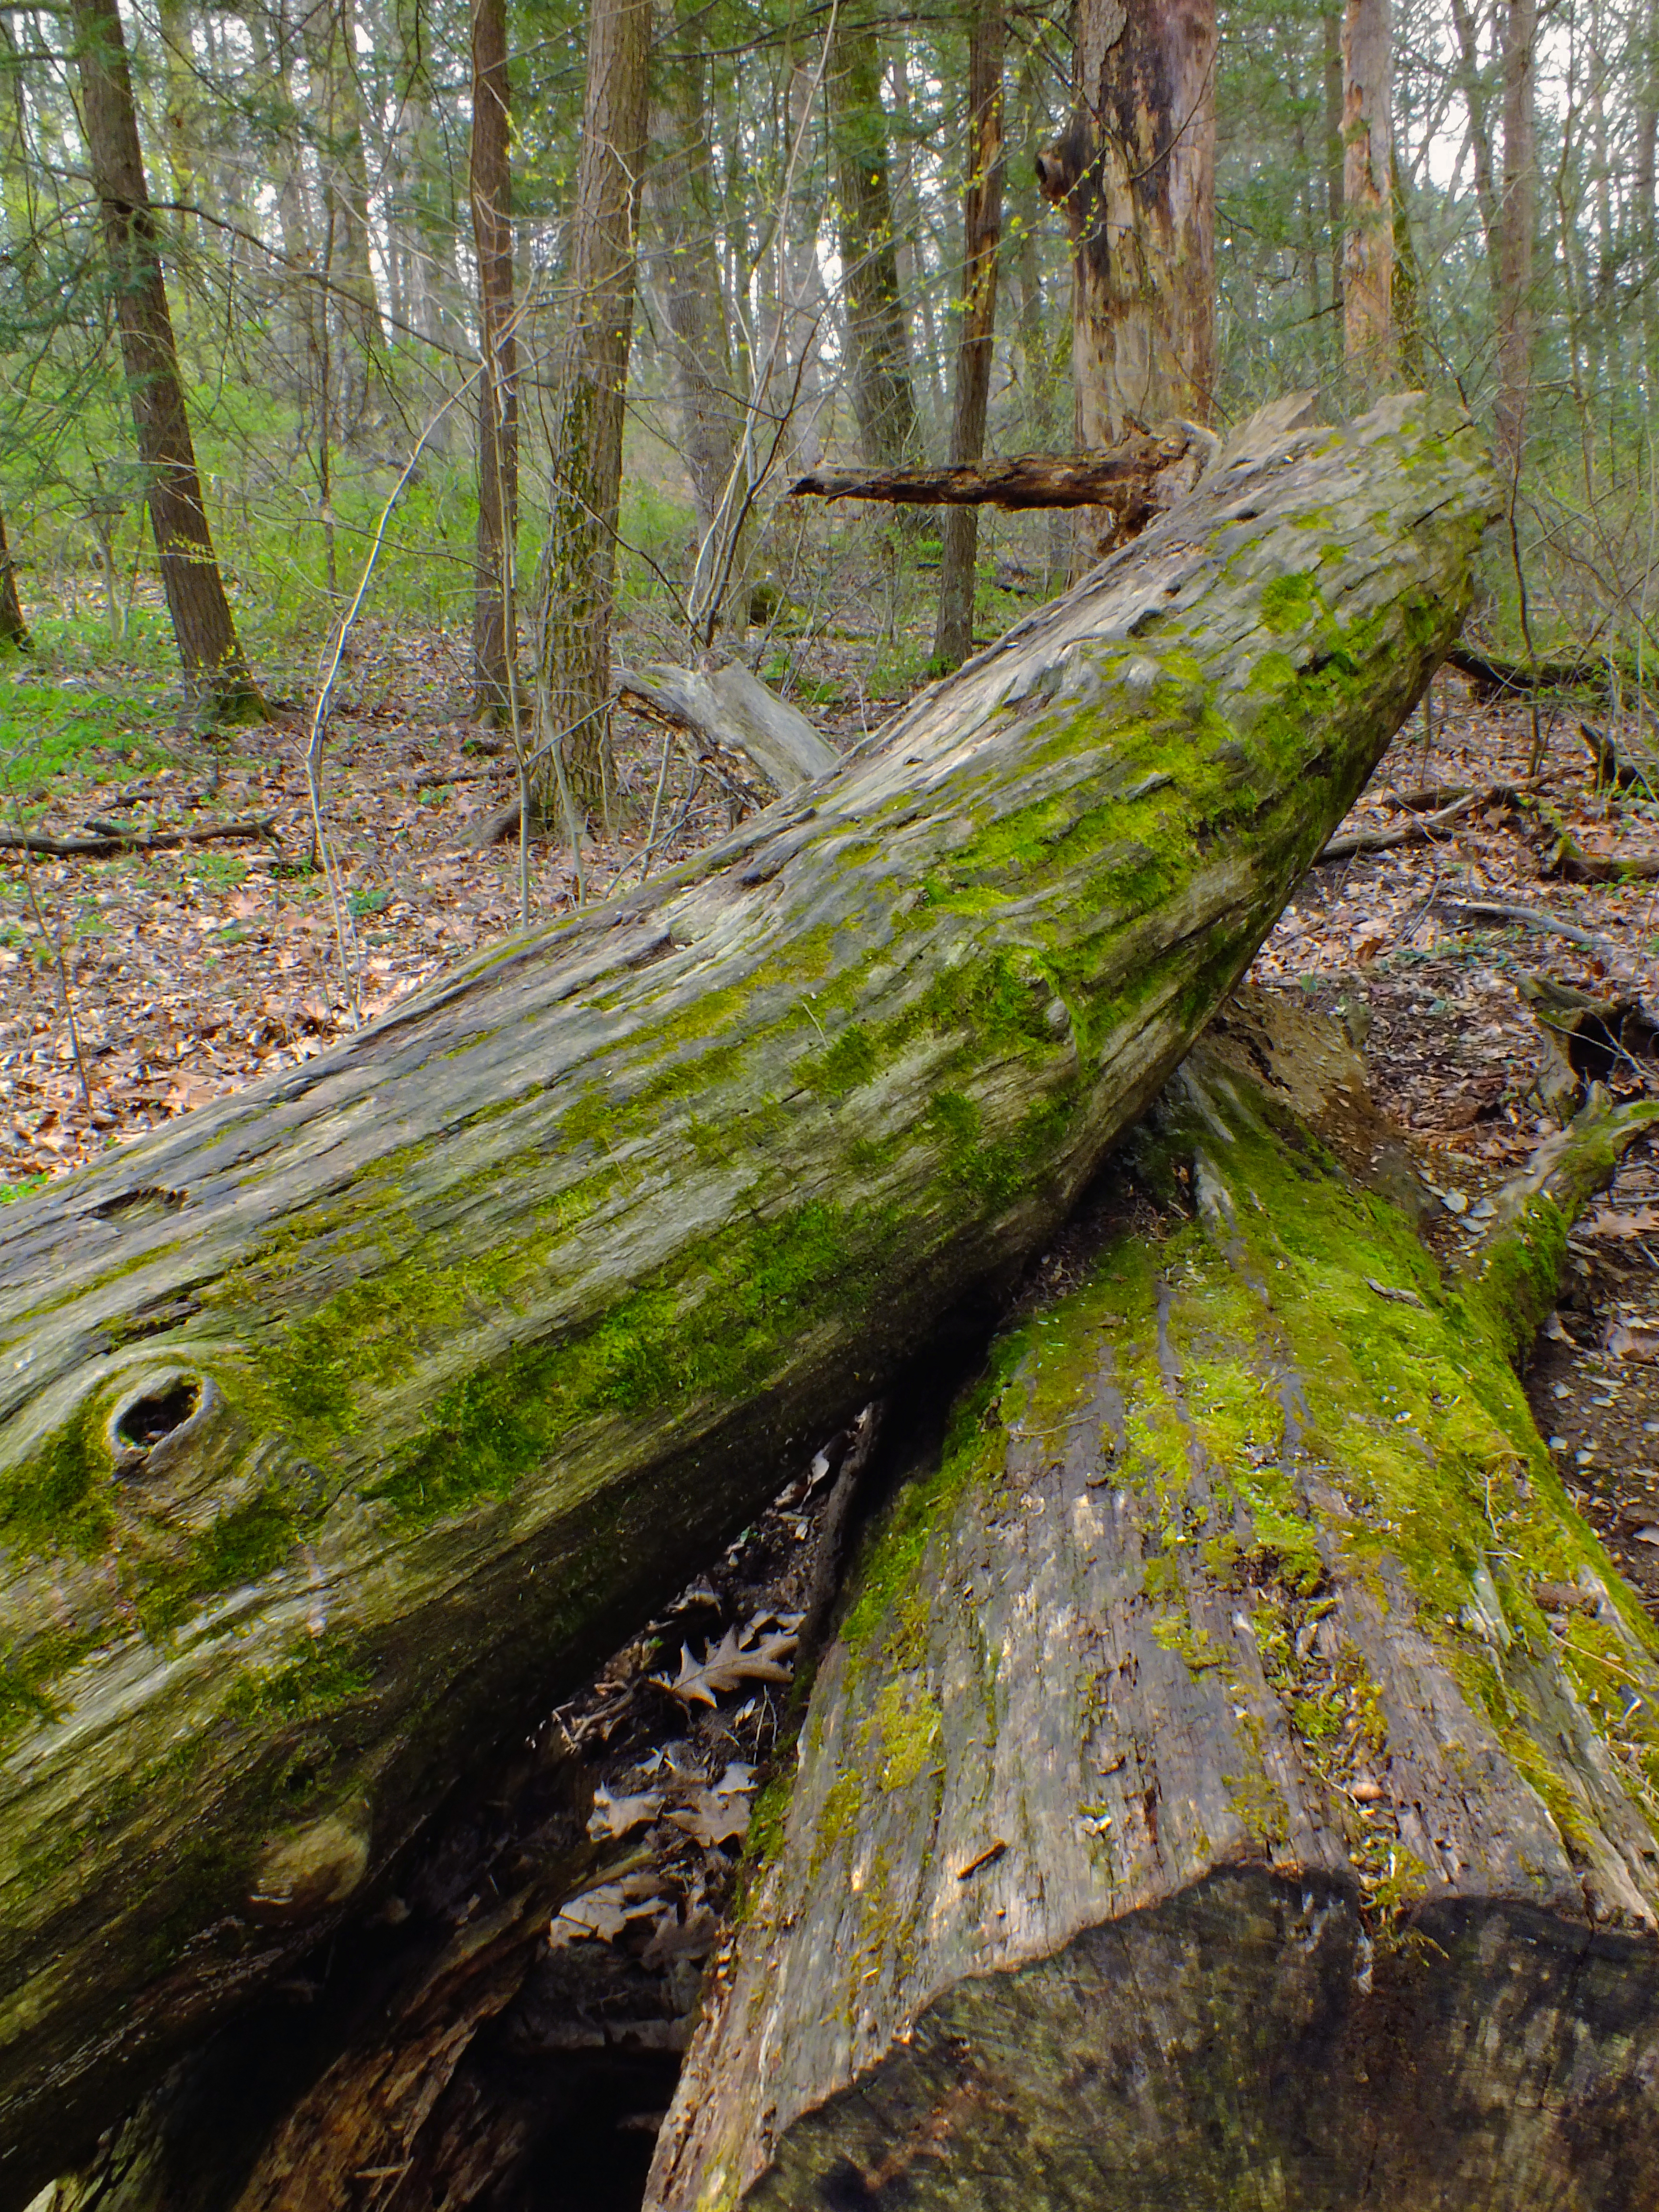
tree, nature, forest, wilderness, plant, wood, hiking, trail, sunlight, leaf, trunk, moss, stream, spring, green, autumn, trees, creativecommons, logs, rainforest, deciduous, wetland, pennsylvania, lehighvalley, northamptoncounty, jacobsburgstatepark, henryswoods, henryswoodstrail, woodland, habitat, ecosystem, old growth forest, natural environment, geographical feature, woody plant